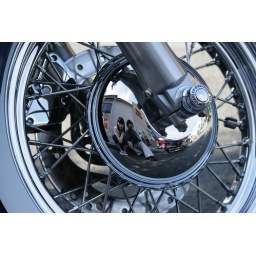
taken of a harley davidson near my friends house in forest hills